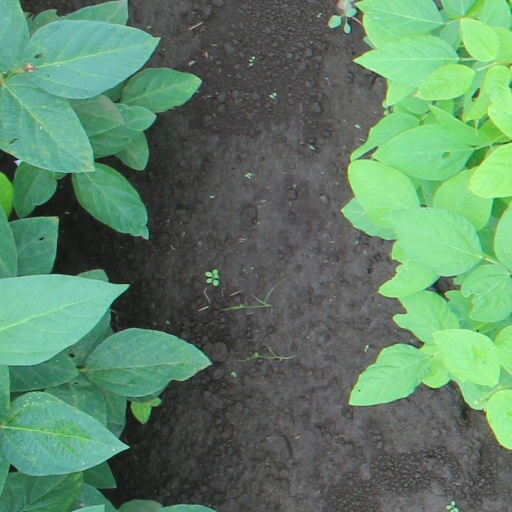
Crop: soybean